Brazilian tea culture

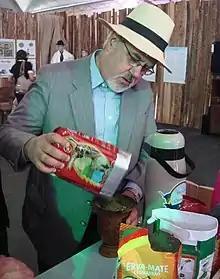
Brazilian preparing tea.

A popular caffeinated infusion is mate, made from the leaves of the native erva-mate plant. In Brazil, the plant is called "erva-mate" or simply "mate", and the hot beverage drunk from a calabash gourd is called "chimarrão", typically associated with the southernmost state, Rio Grande do Sul.